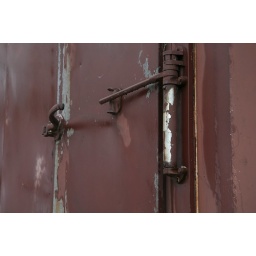
Locked door in red